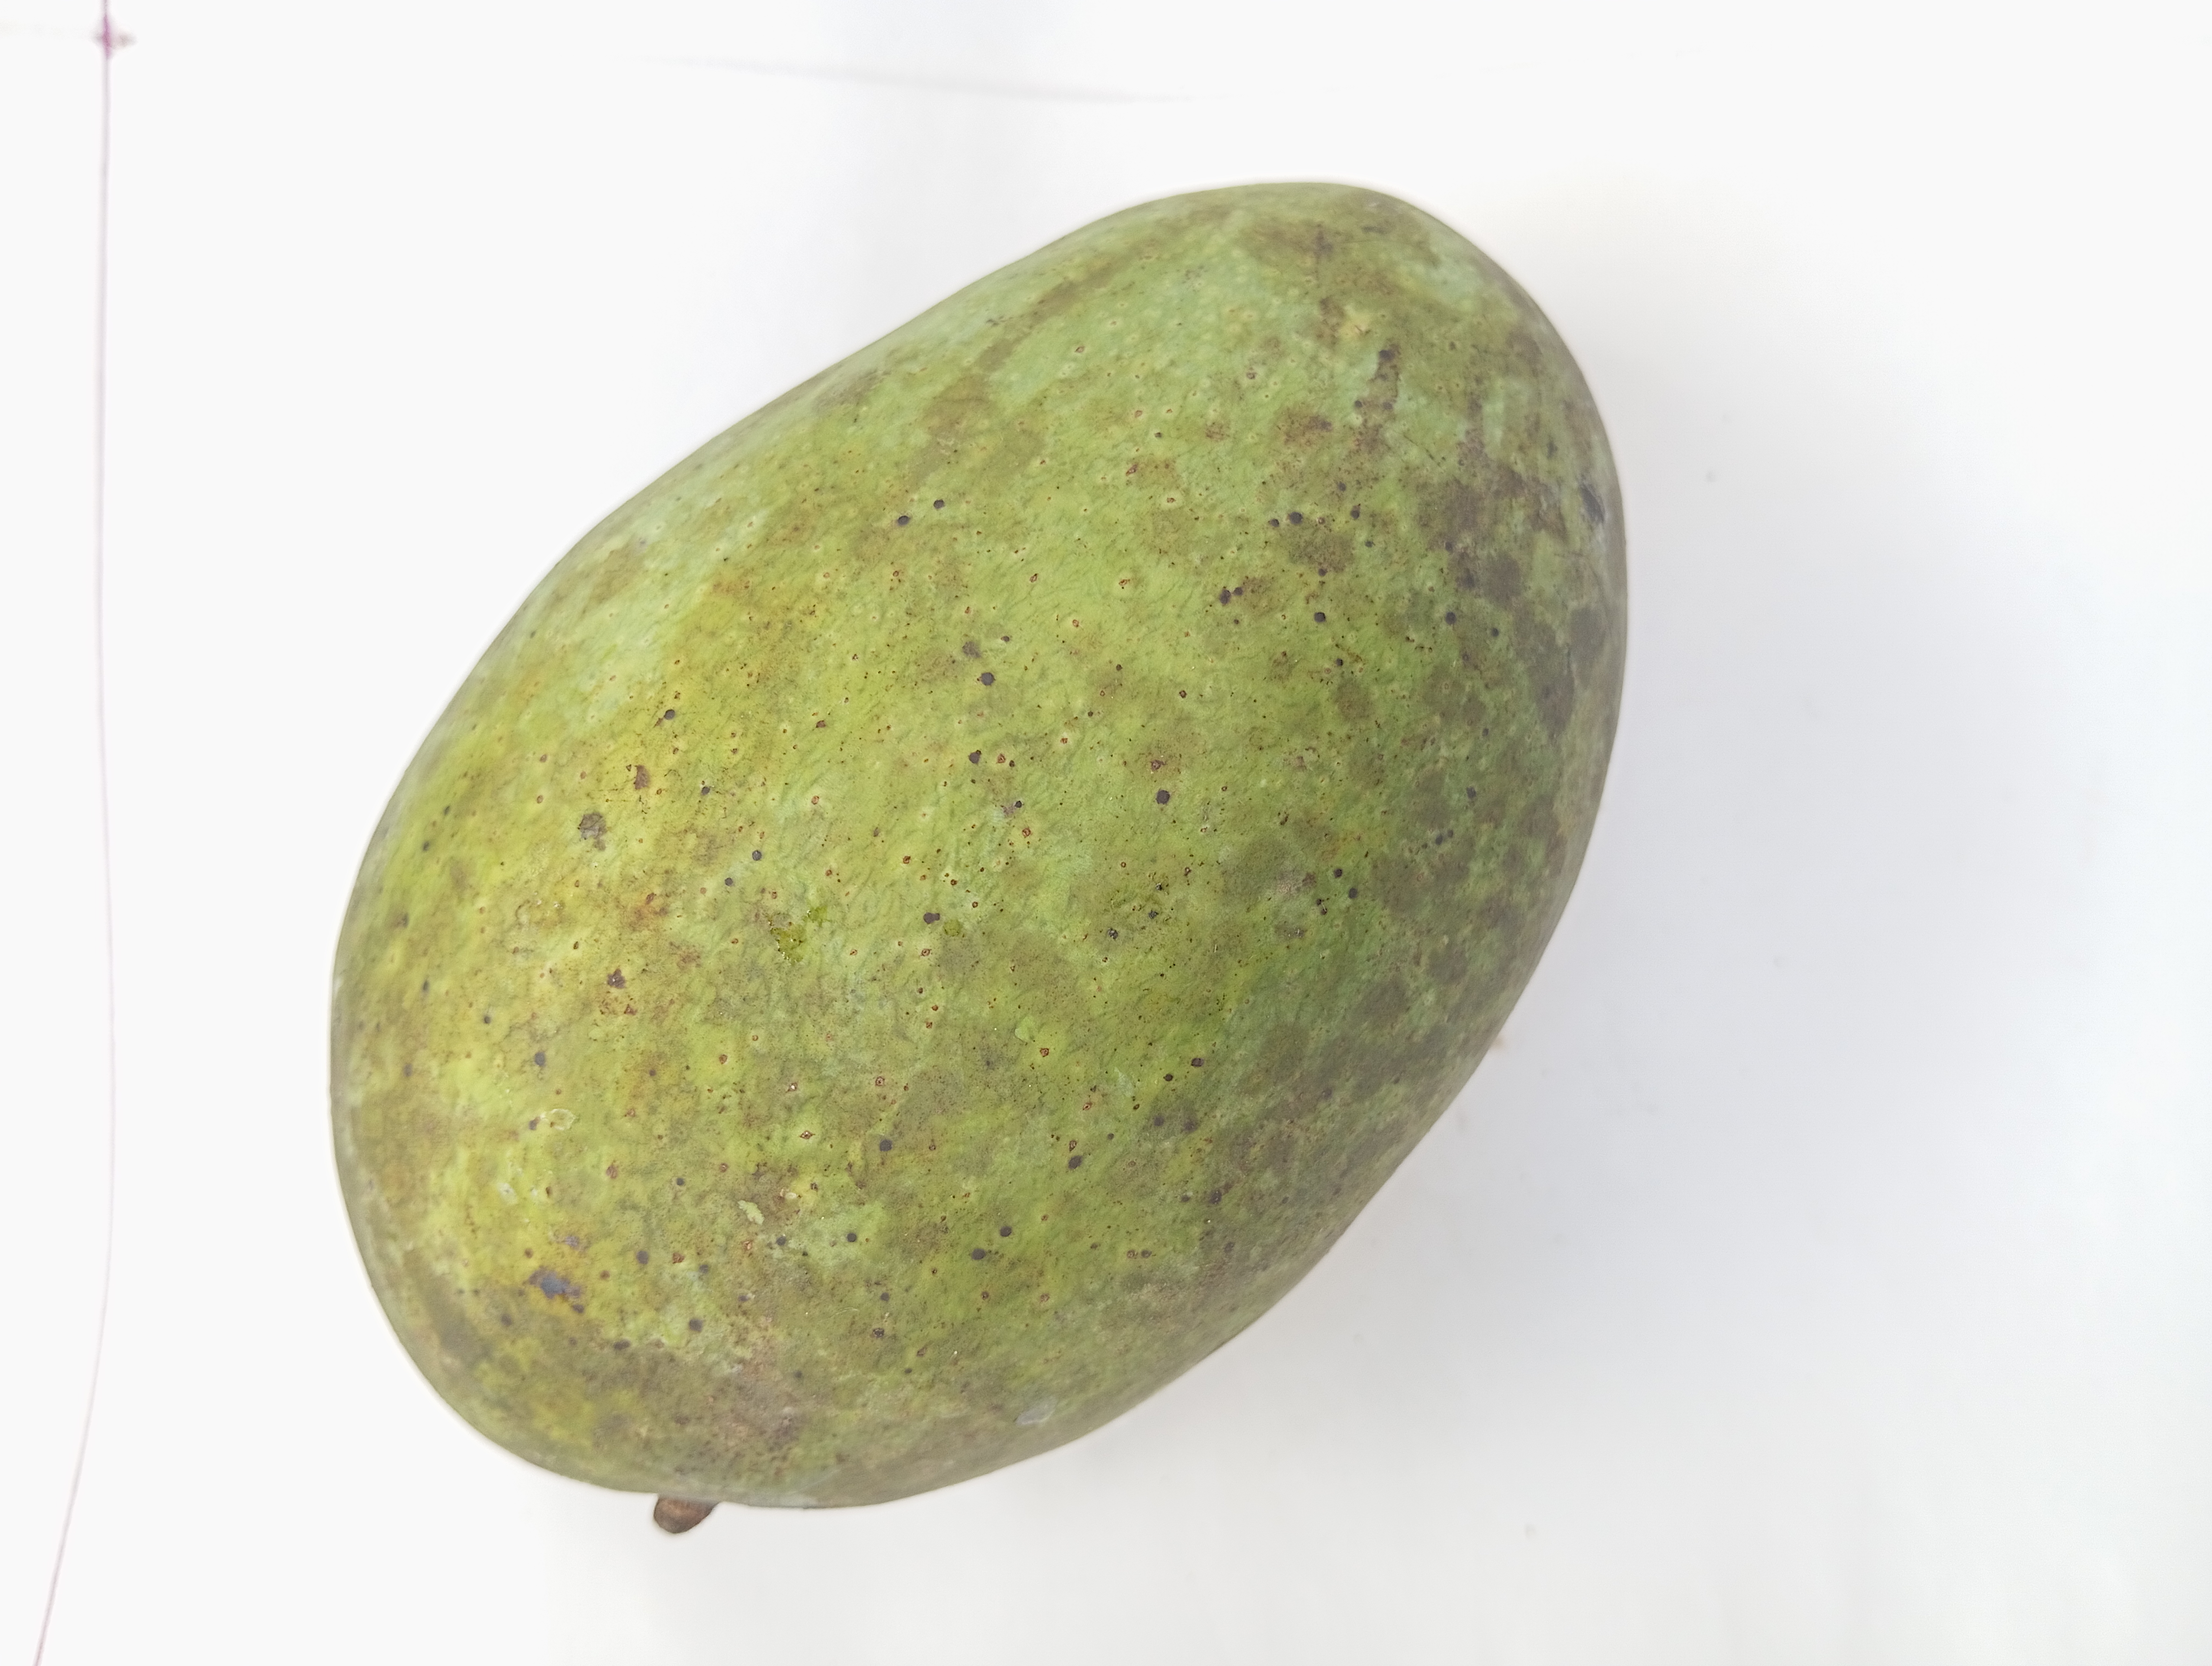
Mango variety: Fazli